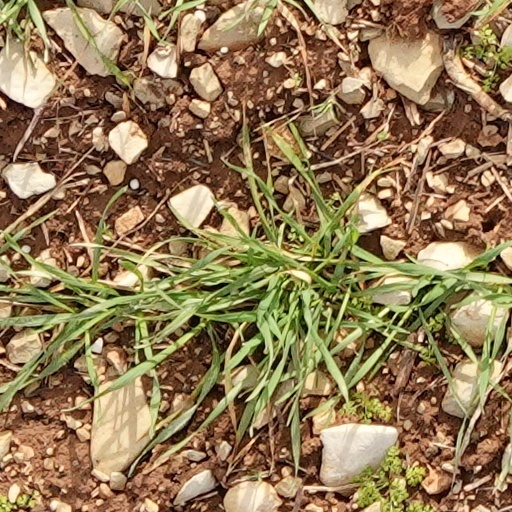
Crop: wheat